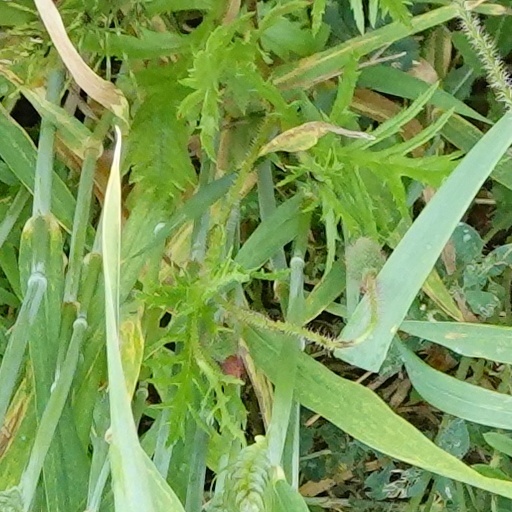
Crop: wheat